Aylestone Road

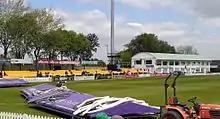
The Meet (pictured right) was moved to Grace Road from Aylestone Road in 1952–53

After moving back to Grace Road, Leicestershire removed the main stand from Aylestone Road in 1952–53 and reconstructed it at Grace Road, initially naming it the Richards Stand, before settling on its current name The Meet. Leicestershire returned to the Aylestone Road ground in 1957, playing two matches in the County Championship against Derbyshire and Hampshire. Leicestershire played their 399th and final first-class match at Aylestone Road in 1962, against Cambridge University. In 1990, the ground played host to women's international cricket when it hosted two Women's One Day Internationals in the 1990 Women's European Cricket Cup between England women and the Netherlands women in the first match, and Denmark women and the Netherlands women in the second match.